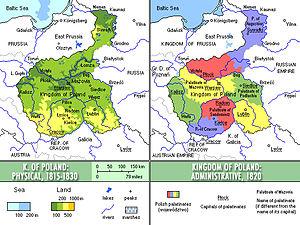
Le Royaume de Pologne, également appelé Royaume du Congrès est une entité politique polonaise autonome sous tutelle russe, administrant la partie centrale de la Pologne historique. Le tsar était le roi de cet État doté d'une large autonomie, avec son armée et sa diète. Le Royaume du Congrès succède au Duché de Varsovie par la décision du congrès de Vienne de 1815, lors duquel les grandes puissances européennes réorganisent l’Europe après les guerres napoléoniennes. Il prend fin en 1868 avec l'annexion directe par la Russie.